J.V. Martin K.III Kitten

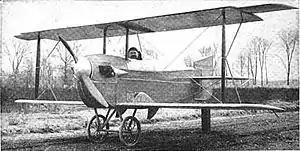

The J.V. Martin K.III Kitten, also known as the J.V. Martin K.III Scout, was marketed as an "altitude fighter" for the U.S. Army. It is considered the first aircraft in the United States with retractable landing gear.